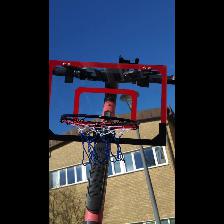
Label: NonHuman